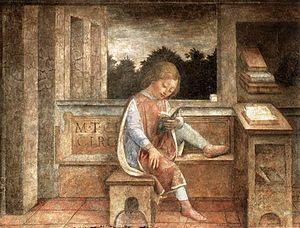
Aristote, abréviation par apocope du nom Aristotélès ou Aristotèle, est un philosophe grec de l'Antiquité. Il est avec Platon, dont il a été le disciple à l'Académie, l'un des penseurs les plus influents que le monde occidental ait connu. Il est aussi l'un des rares à avoir abordé presque tous les domaines de connaissance de son temps : biologie, physique, métaphysique, logique, poétique, politique, rhétorique et de façon ponctuelle l'économie. Chez Aristote, la philosophie est comprise dans un sens plus large : elle est à la fois recherche du savoir pour lui-même, interrogation sur le monde et science des sciences.
La rhétorique est à la fois la science et l'art de l'action du discours sur les esprits. Le mot provient du latin rhetorica, emprunté au grec ancien ῥητορικὴ τέχνη, qui se traduit par « technique, art oratoire ». Plus précisément, selon Ruth Amossy : « telle qu’elle a été élaborée par la culture de la Grèce antique, la rhétorique peut être considérée comme une théorie de la parole efficace liée à une pratique oratoire ».
La feuille de papyrus, appelée plus simplement le papyrus, est un support d'écriture obtenu grâce à la transformation des tiges d’une plante, appelée également papyrus. Son invention remonte à près de 5 000 ans. Il était utilisé en Égypte et autour de la mer Méditerranée.
Augustin d'Hippone ou Saint Augustin, né le 13 novembre 354 à Thagaste, un municipe de la province d'Afrique, et mort le 28 août 430 à Hippone, est un philosophe et théologien chrétien romain de la classe aisée. Avec Ambroise de Milan, Jérôme de Stridon et Grégoire le Grand, il est l'un des quatre Pères de l'Église occidentale et l’un des trente-six docteurs de l’Église.
Le commentaire littéraire est un des deux sujets proposés à l'écrit de l'épreuve anticipée de français de l'examen du baccalauréat en France, avec la dissertation, l'exercice d'invention ayant été supprimé à cause de la réforme du bac. L'exercice est également pratiqué, dans une dimension davantage stylistique cependant, lors du cursus littéraire en université.
Cicéron, né le 3 janvier 106 av. J.-C. à Arpinum en Italie et assassiné le 7 décembre 43 av. J.-C. à Formies, est un homme d'État romain, un avocat et un écrivain latin.
Francesco Petrarca, en français Pétrarque, est un érudit, poète et humaniste florentin. Avec Dante Alighieri et Boccace, il compte parmi les premiers grands auteurs de la littérature italienne, et en demeure l’un des plus éminents.